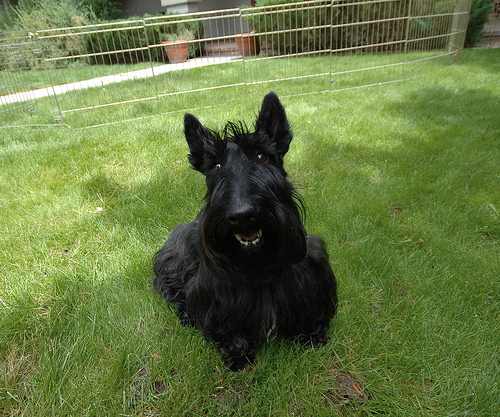
Animal: dog
Breed: scottish_terrier